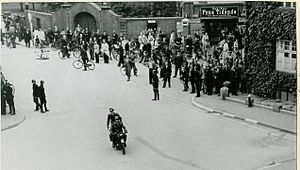
Augustoprøret
Augustoprøret i Asylgade i Odense
Augustoprøret betegner de uroligheder, der fandt sted i Danmark under 2. verdenskrig i august 1943 som protest mod den tyske besættelsesmagt og i strid med regeringens og rigsdagens forhandlingspolitik med den tyske besættelsesmagt. Optøjerne blev fremkaldt af en tro på, at det tyske nederlag var nært forestående bl.a. som følge af Italiens sammenbrud.